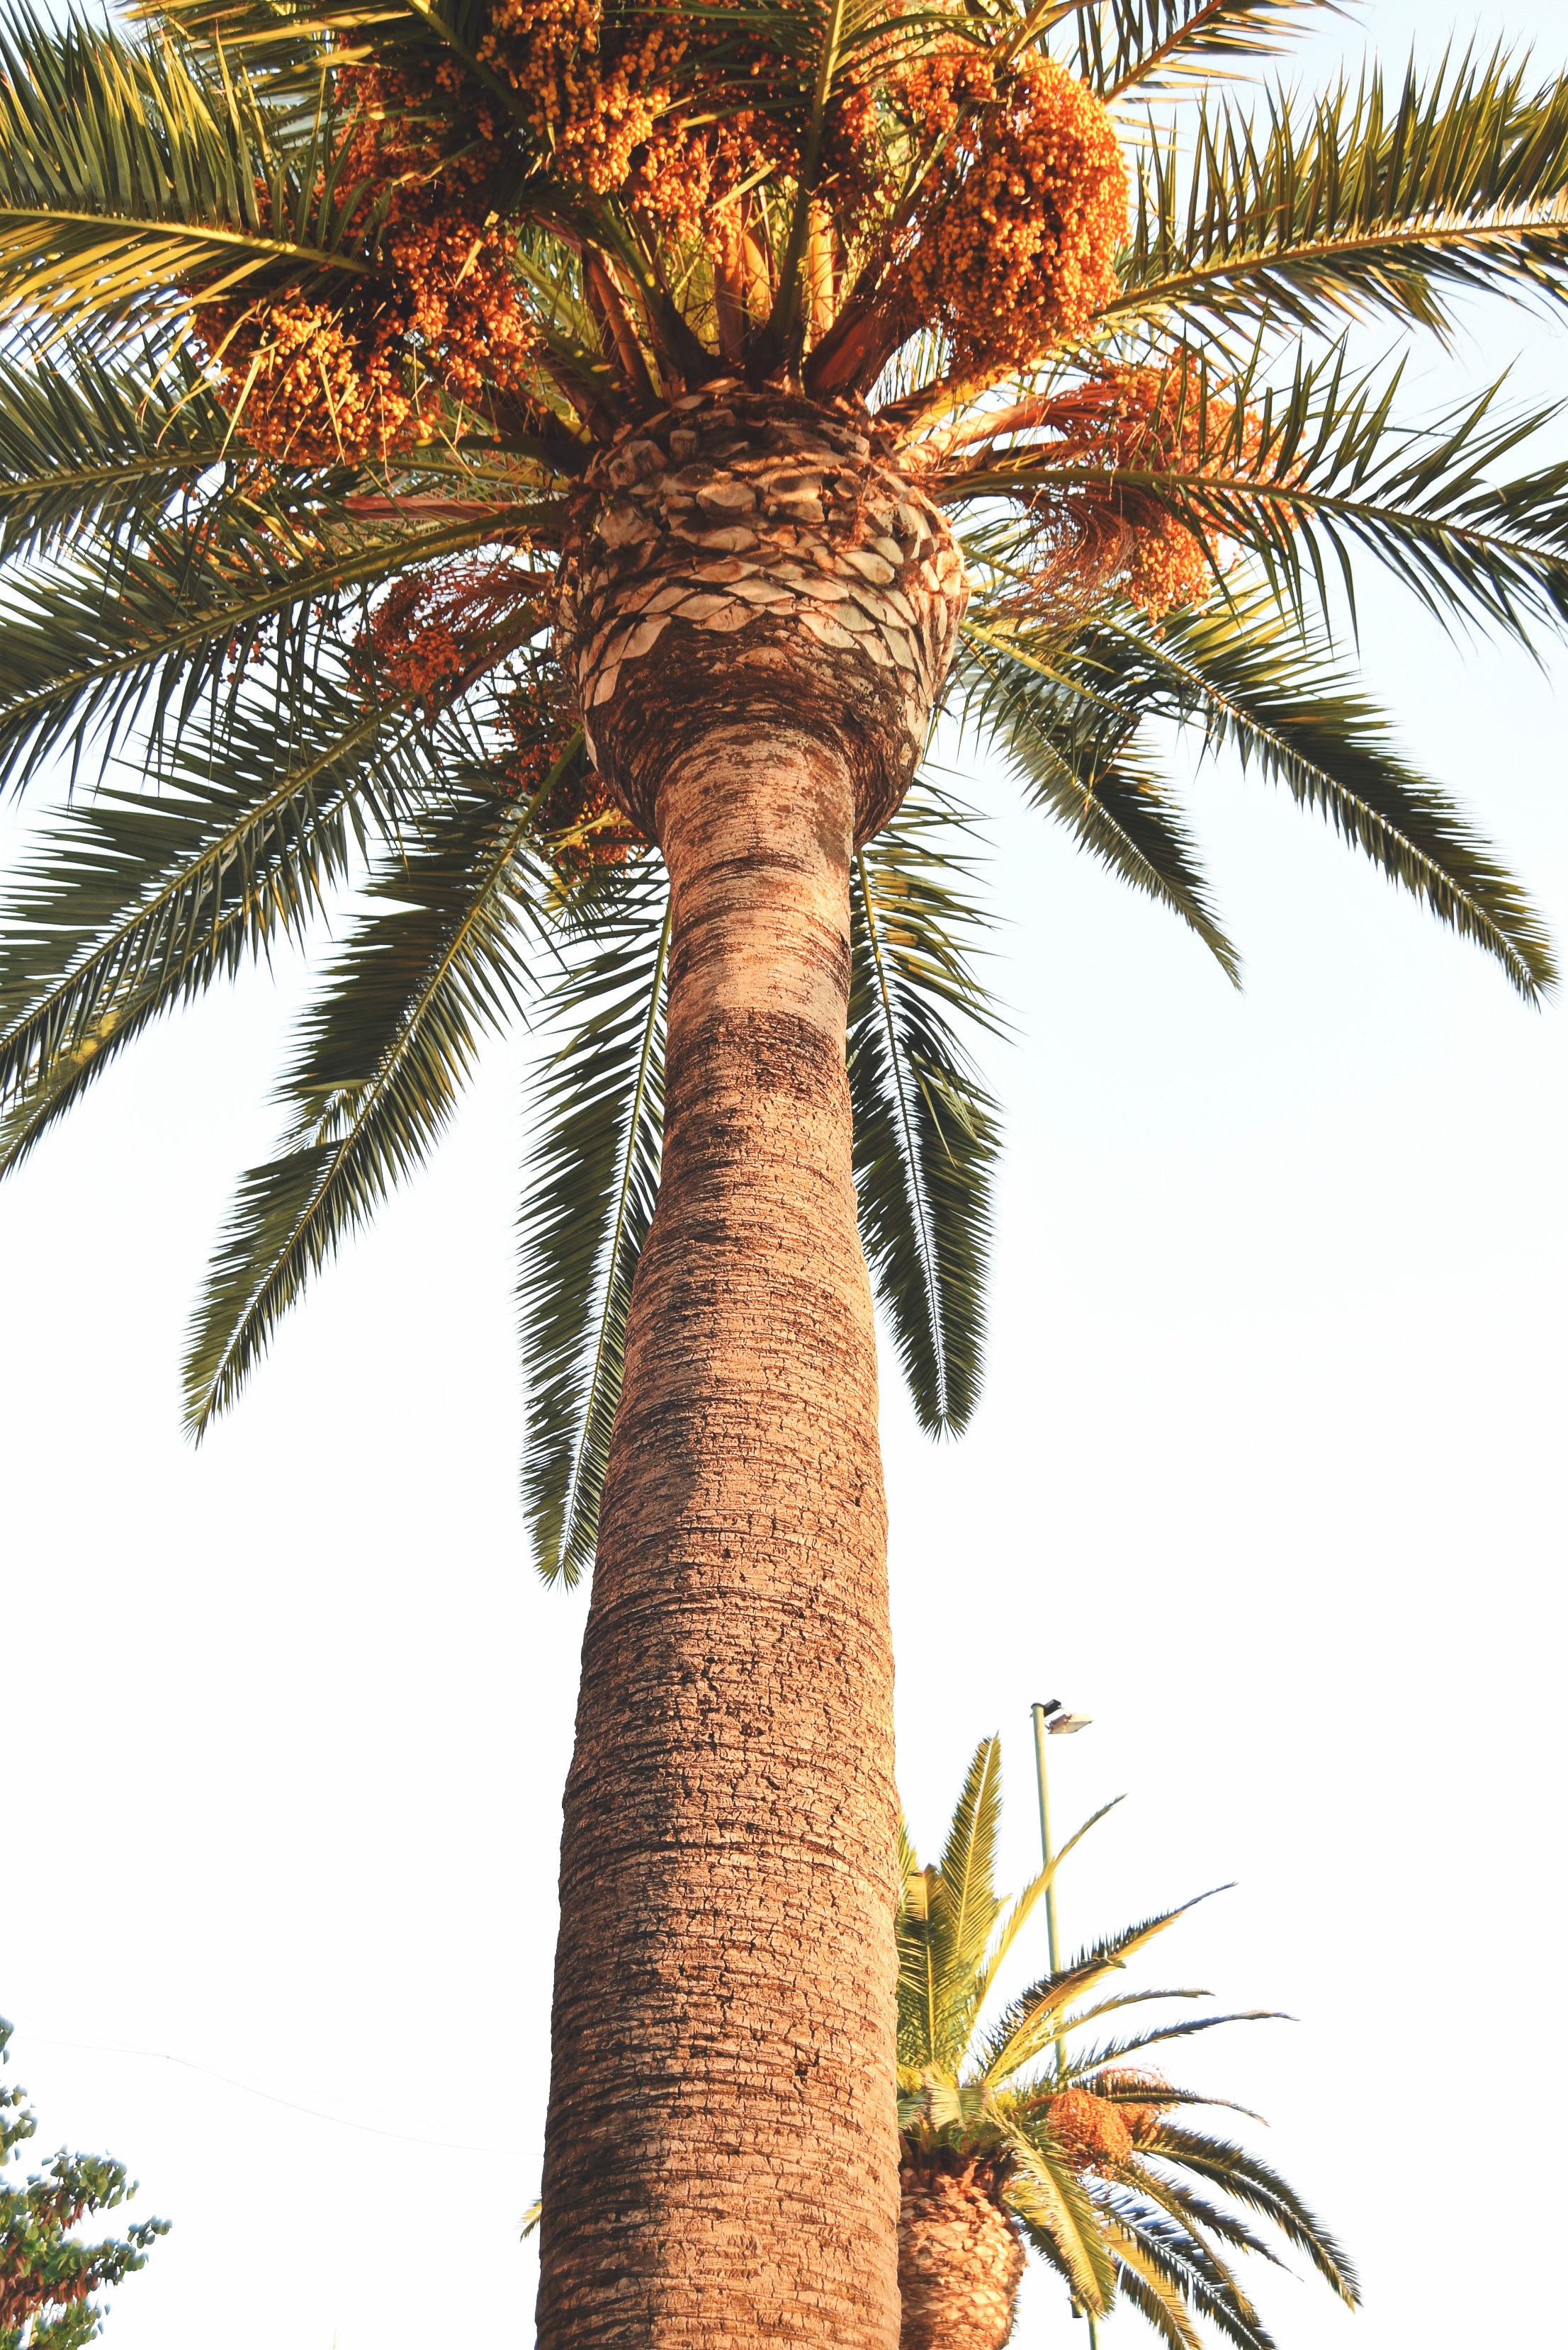
tree, branch, plant, fruit, food, produce, botany, coconut, flowering plant, date palm, woody plant, land plant, arecales, palm family, borassus flabellifer